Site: brandenburg
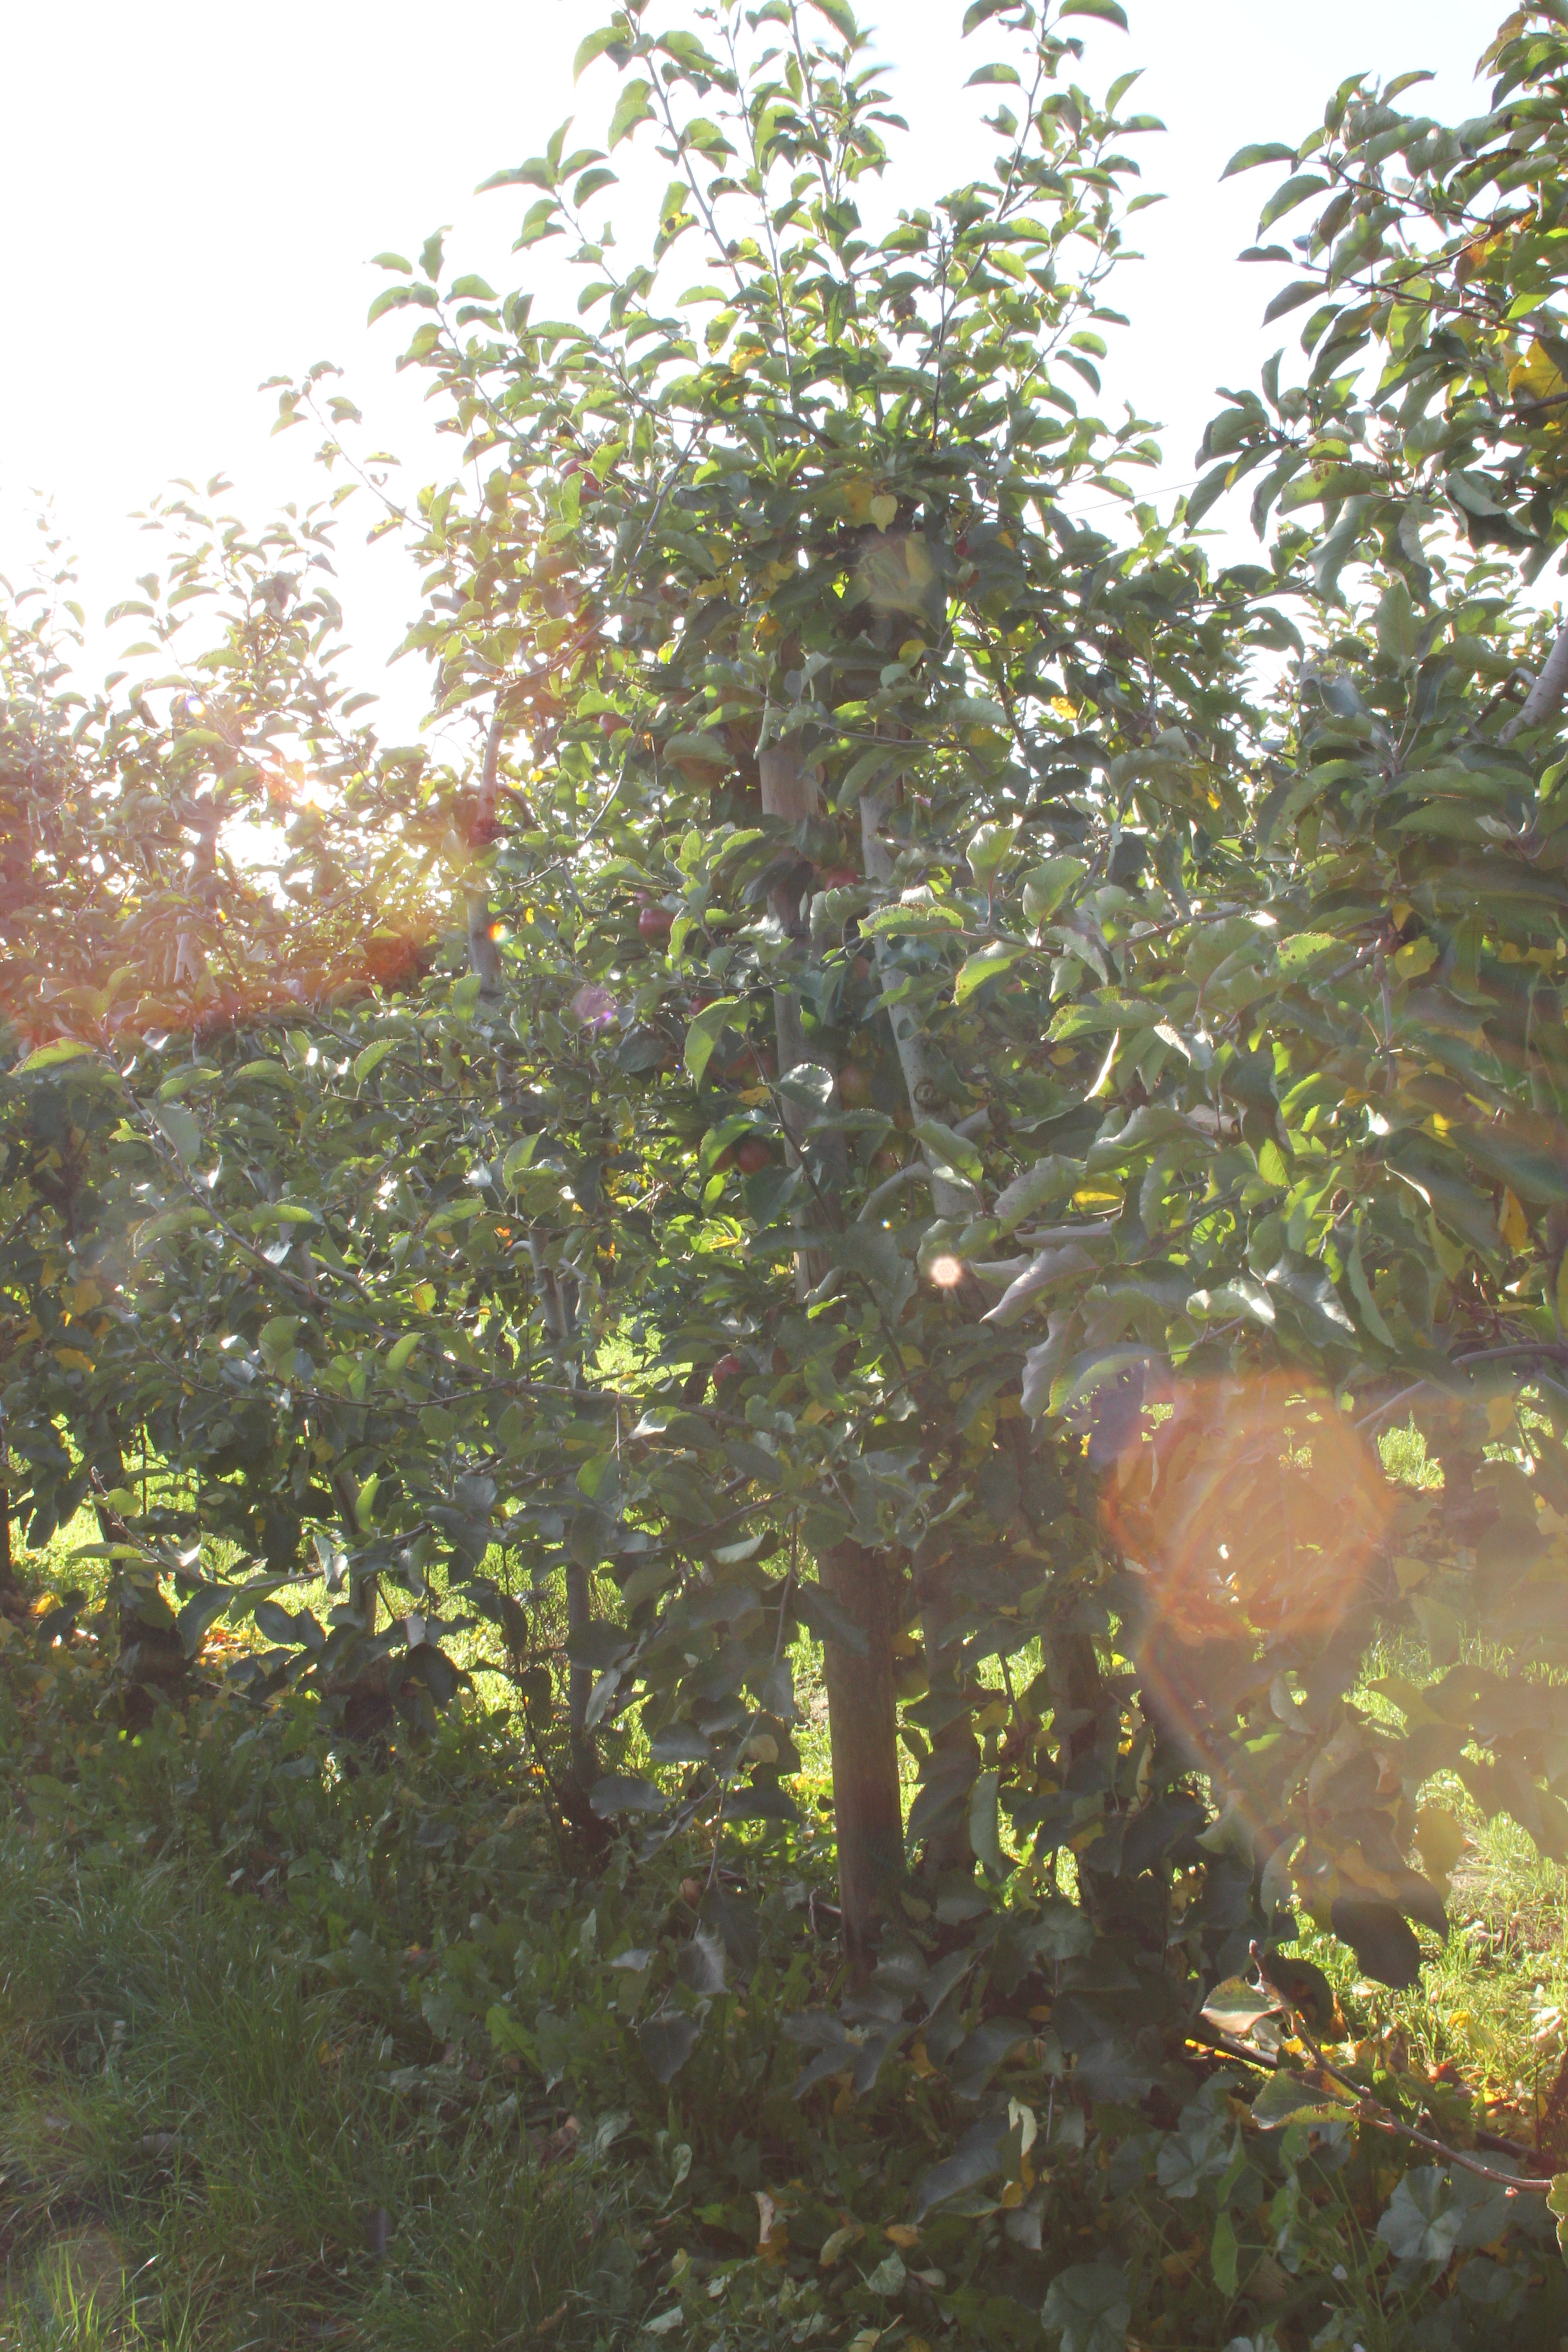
Growth stage (BBCH 91): Senescence, beginning of dormancy